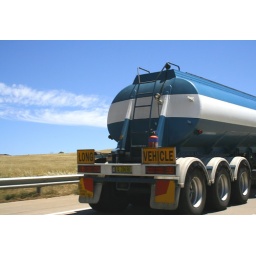
big truck in blue